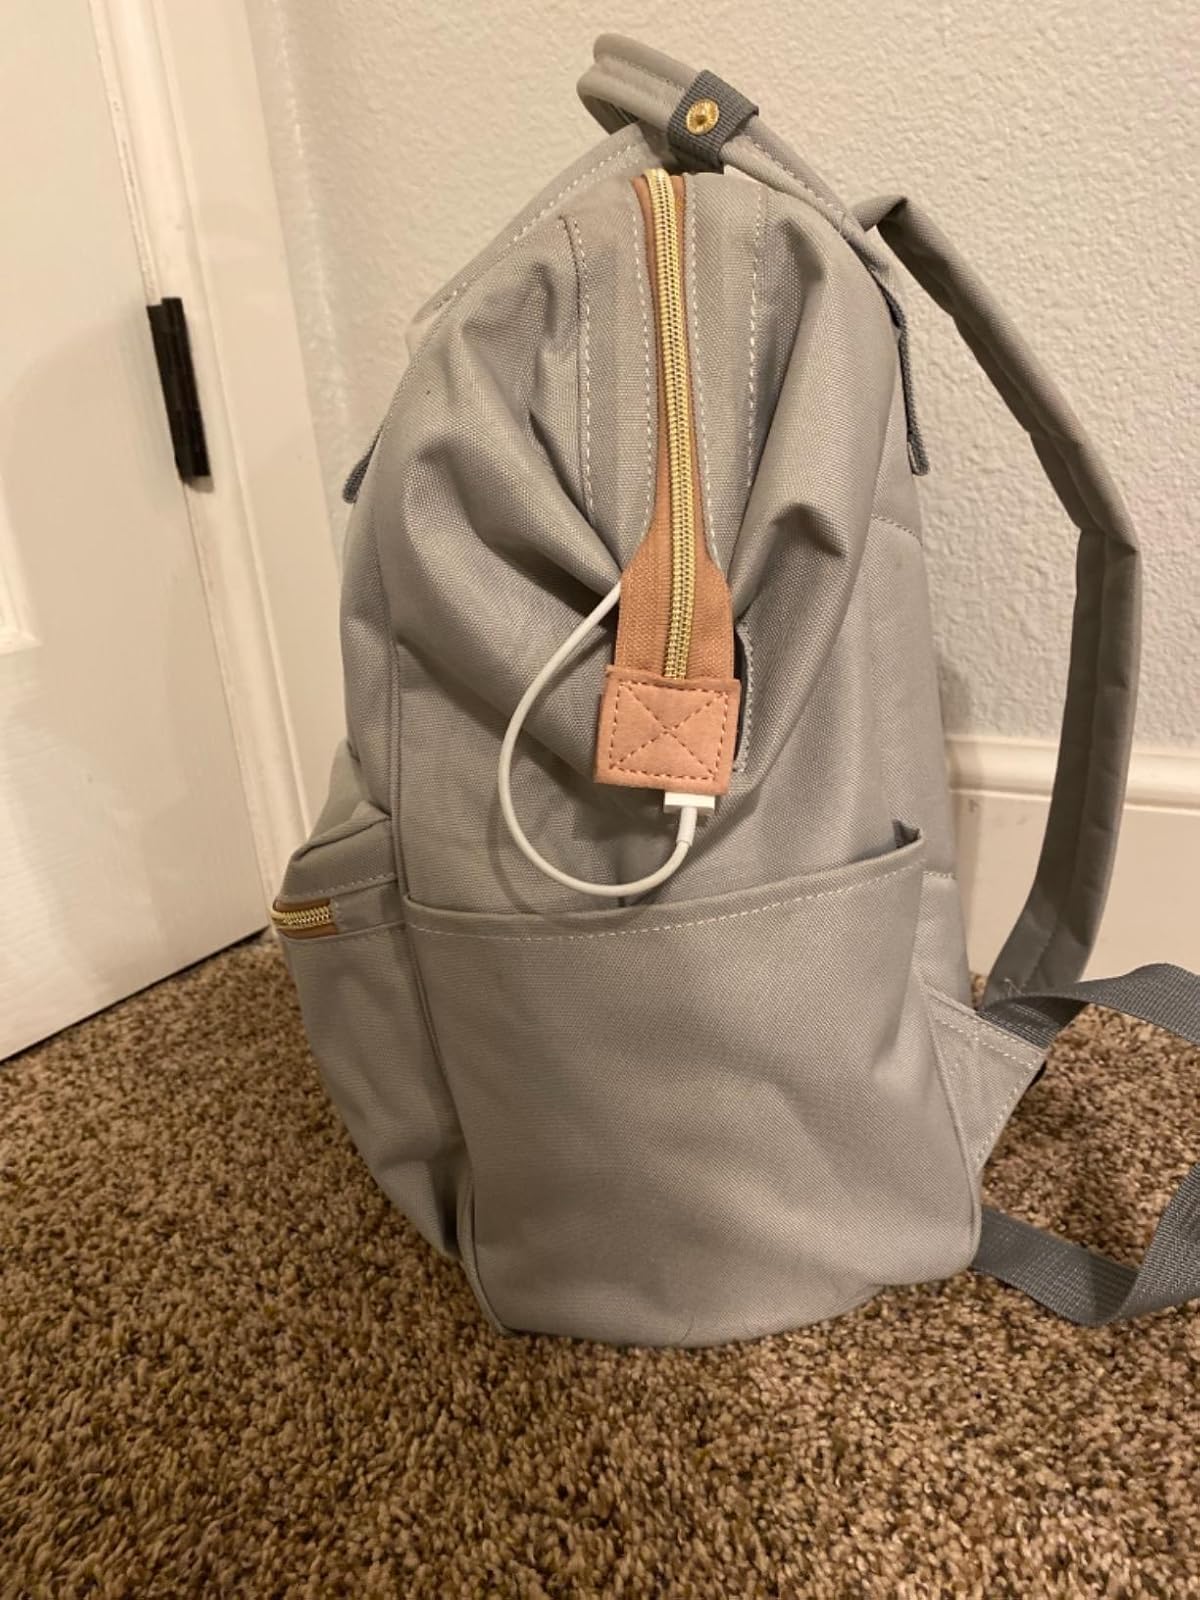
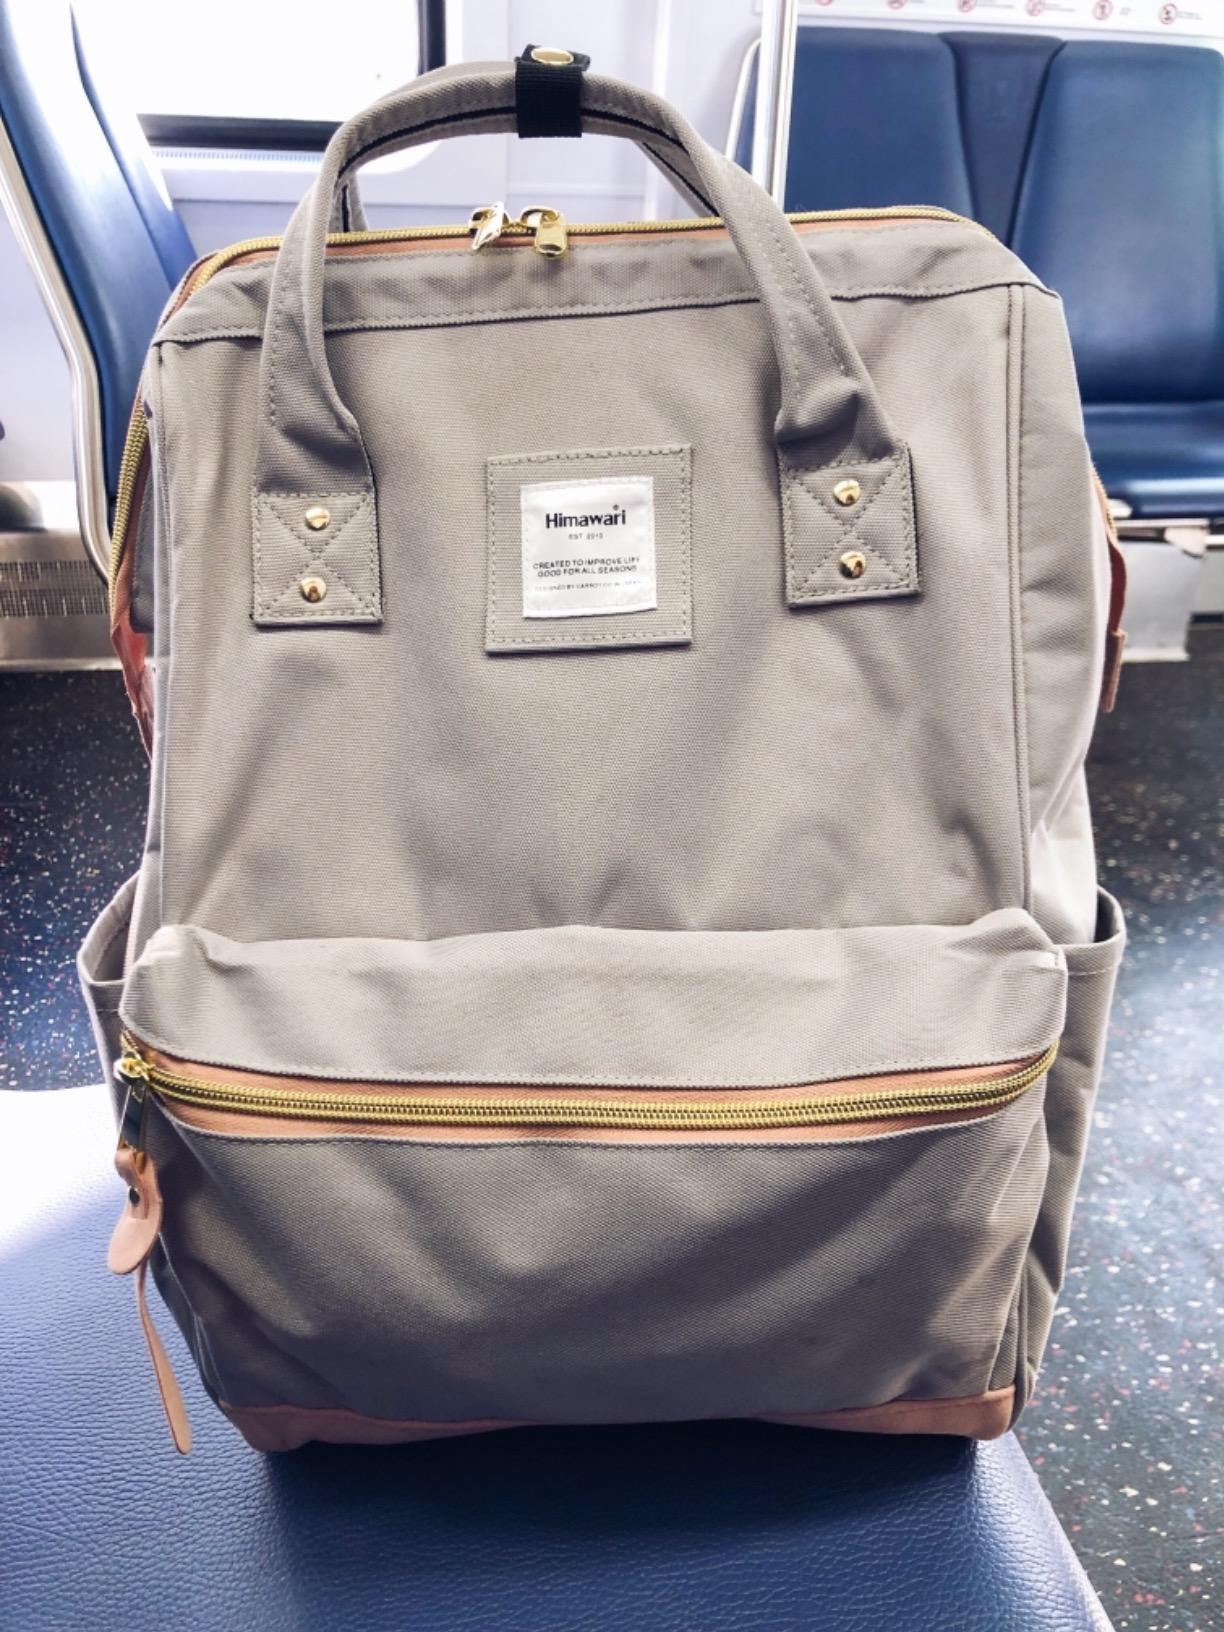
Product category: bag
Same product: yes